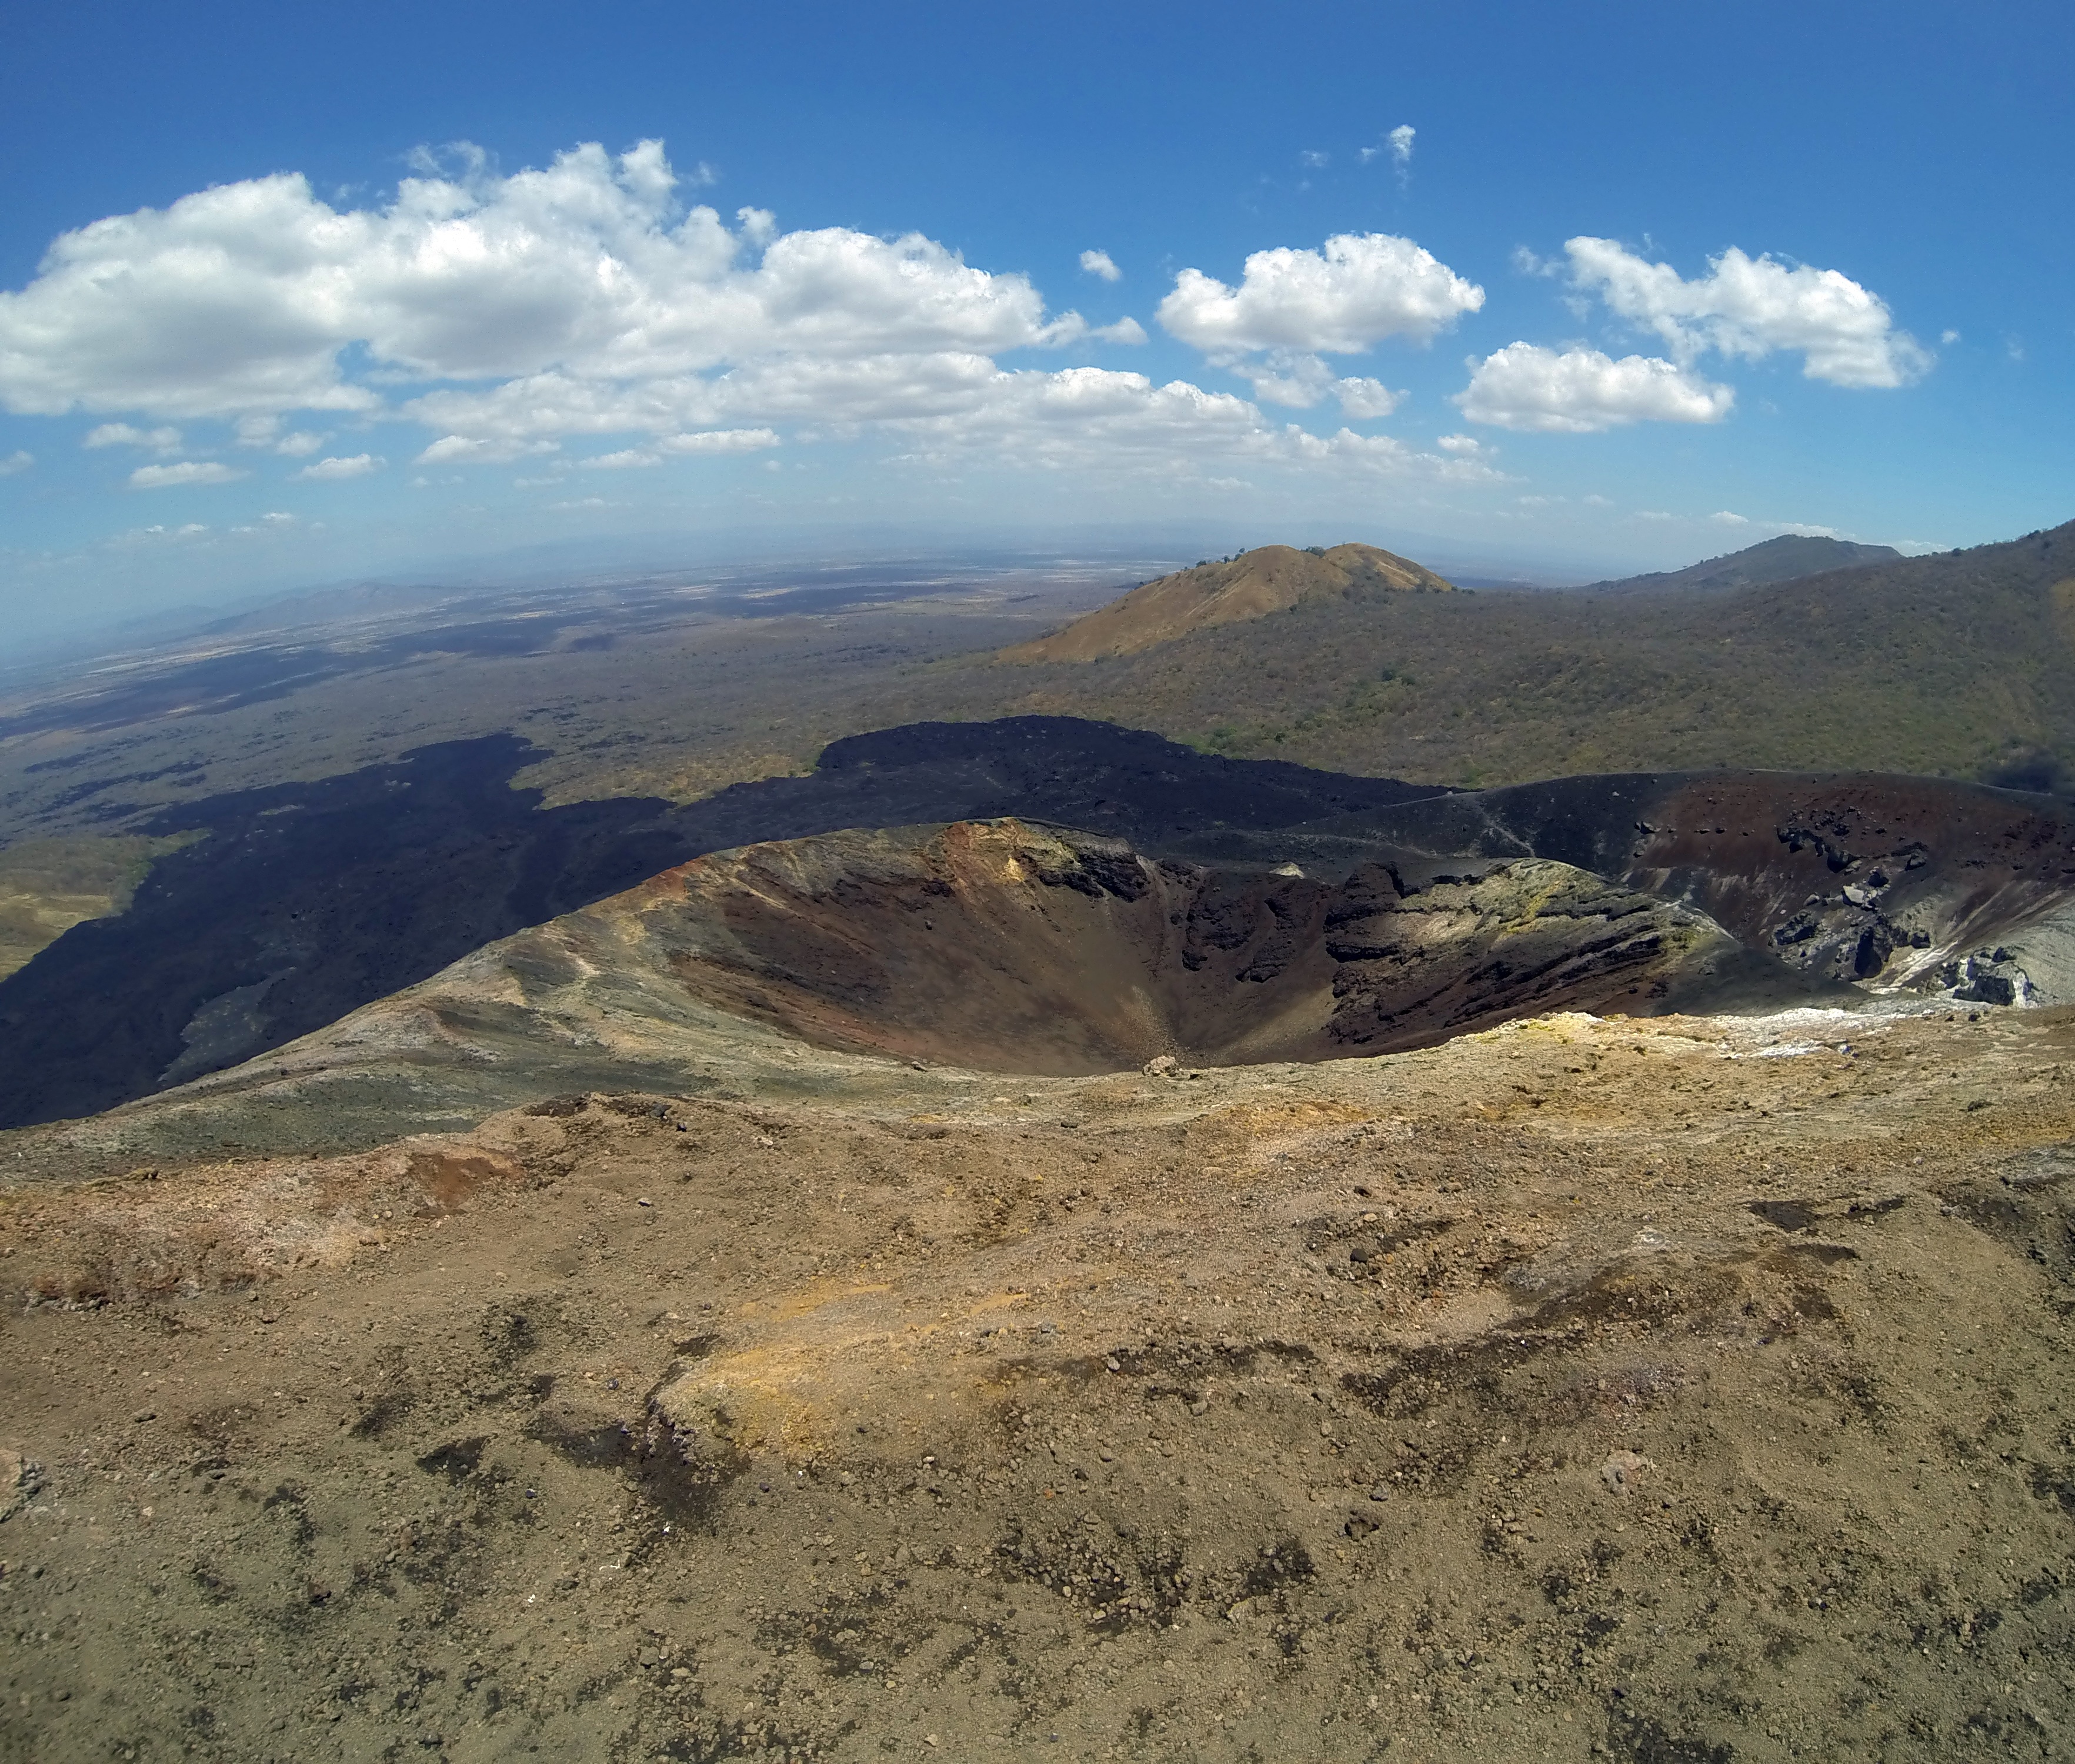
landscape, wilderness, mountain, cloud, hill, lake, valley, mountain range, terrain, ridge, summit, geology, badlands, plateau, fell, loch, landform, geographical feature, mountainous landforms